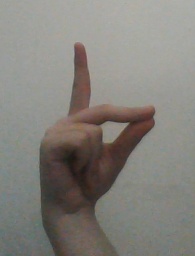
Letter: ta